Baking

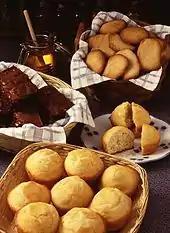
Baked goods

Eventually, the Roman art of baking became known throughout Europe and eventually spread to eastern parts of Asia. By the 13th century in London, commercial trading, including baking, had many regulations attached. In the case of food, they were designed to create a system "so there was little possibility of false measures, adulterated food or shoddy manufactures". There were by that time twenty regulations applying to bakers alone, including that every baker had to have "the impression of his seal" upon bread.